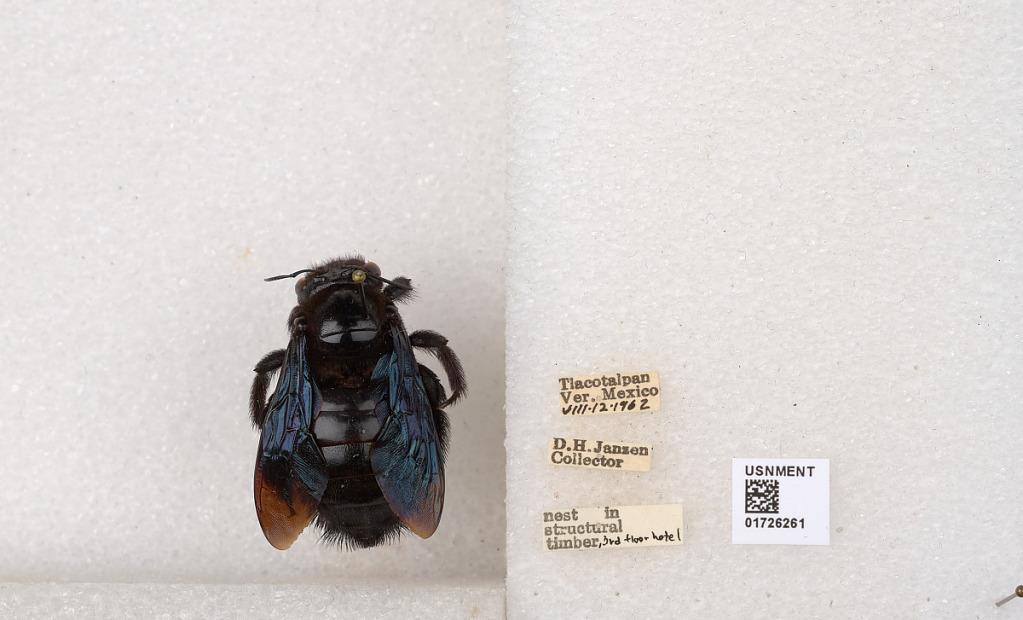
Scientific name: Xylocopa (Megaxylocopa) fimbriata Fabricius
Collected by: D. Janzen
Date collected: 1962-8-12
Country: Mexico
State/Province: Veracruz
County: Tlacotalpan